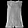
Label: Shirt